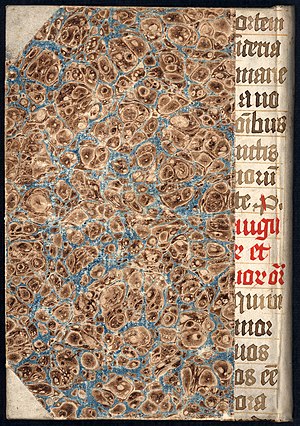
Pergamentmakulatur
Pergamentmakulatur refererer til brugen af middelalderlige pergamenthåndskrifter til bogfremstilling.